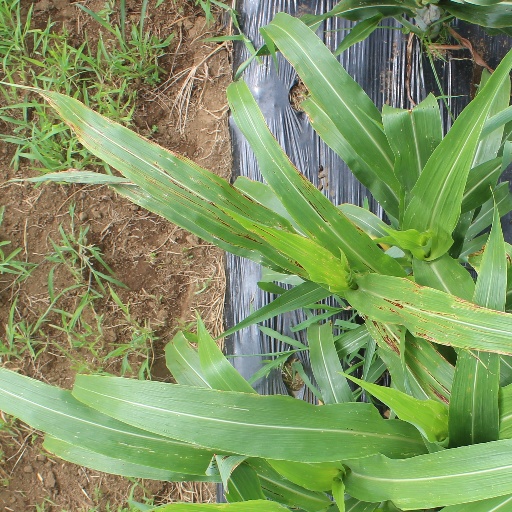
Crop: sorghum